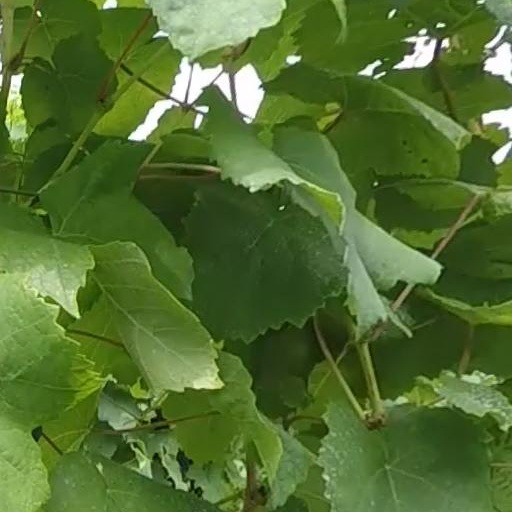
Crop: grape